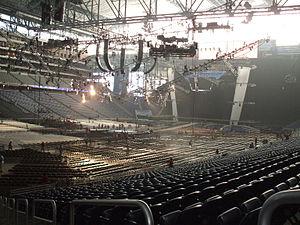
Le Ford Field est un stade couvert de football américain situé à côté du Comerica Park dans le centre-ville de Détroit, dans le Michigan.